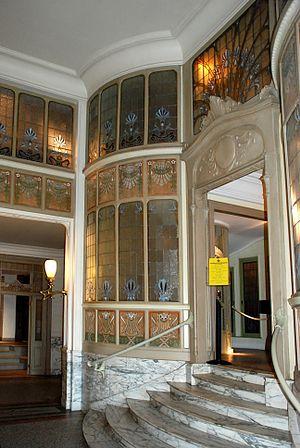
Léon Govaerts - Siège de la Gresham Life Assurance Society Limited, Place Royale à Bruxelles (Art nouveau
L'Art nouveau naît en Belgique en 1893, lorsque Victor Horta construit l'Hôtel Tassel.